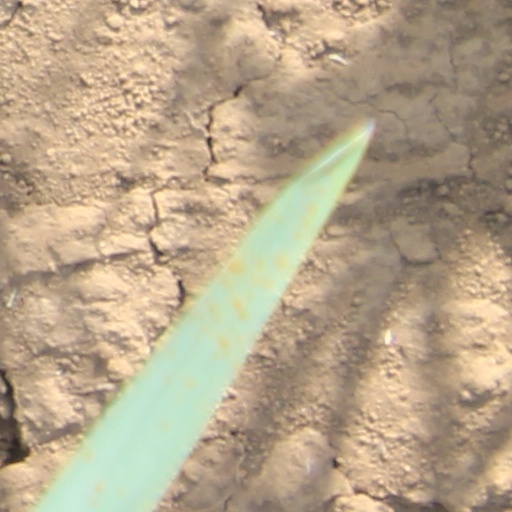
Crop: wheat